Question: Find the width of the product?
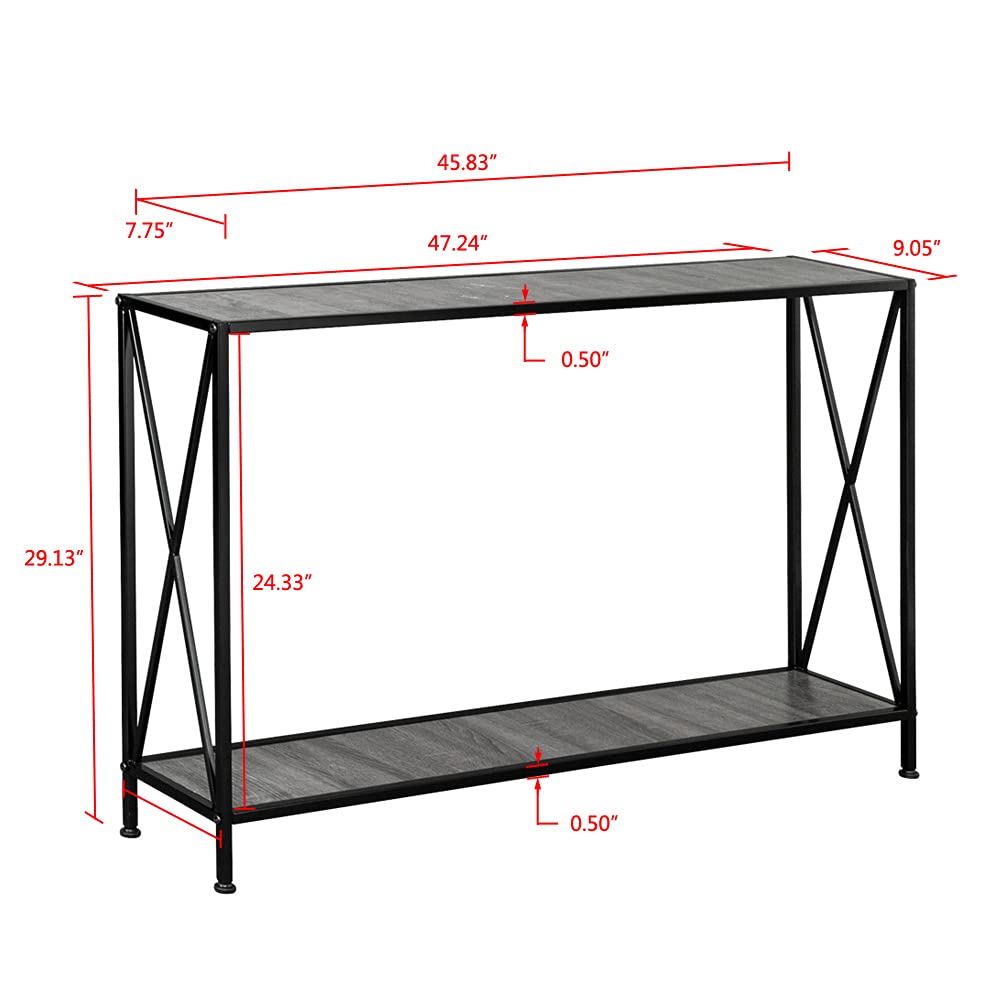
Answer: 45.83 inch